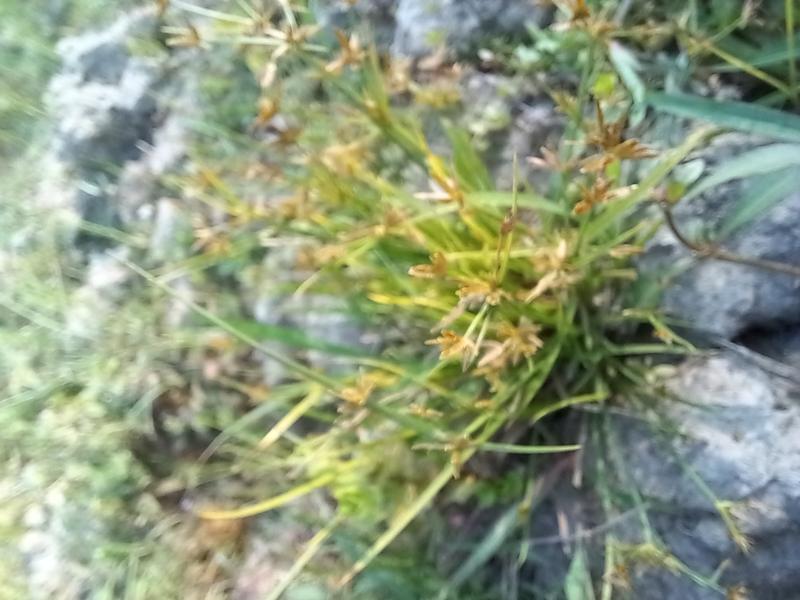
Weed species: Cyperus ochraceus